Rangefinder camera

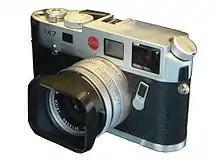
Leica M7 rangefinder

The best-known rangefinder cameras take 35 mm film, use focal plane shutters, and have interchangeable lenses. These are Leica screwmount (also known as M39) cameras developed for lens manufacturer Ernst Leitz Wetzlar by Oskar Barnack (which gave rise to very many imitations and derivatives), Contax cameras manufactured for Carl Zeiss Optics by camera subsidiary Zeiss-Ikon and, after Germany's defeat in World War II, produced again and then developed as the Soviet Kiev), Nikon S-series cameras from 1951 to 1962 (with design inspired by the Contax and function by the Leica), and Leica M-series cameras.